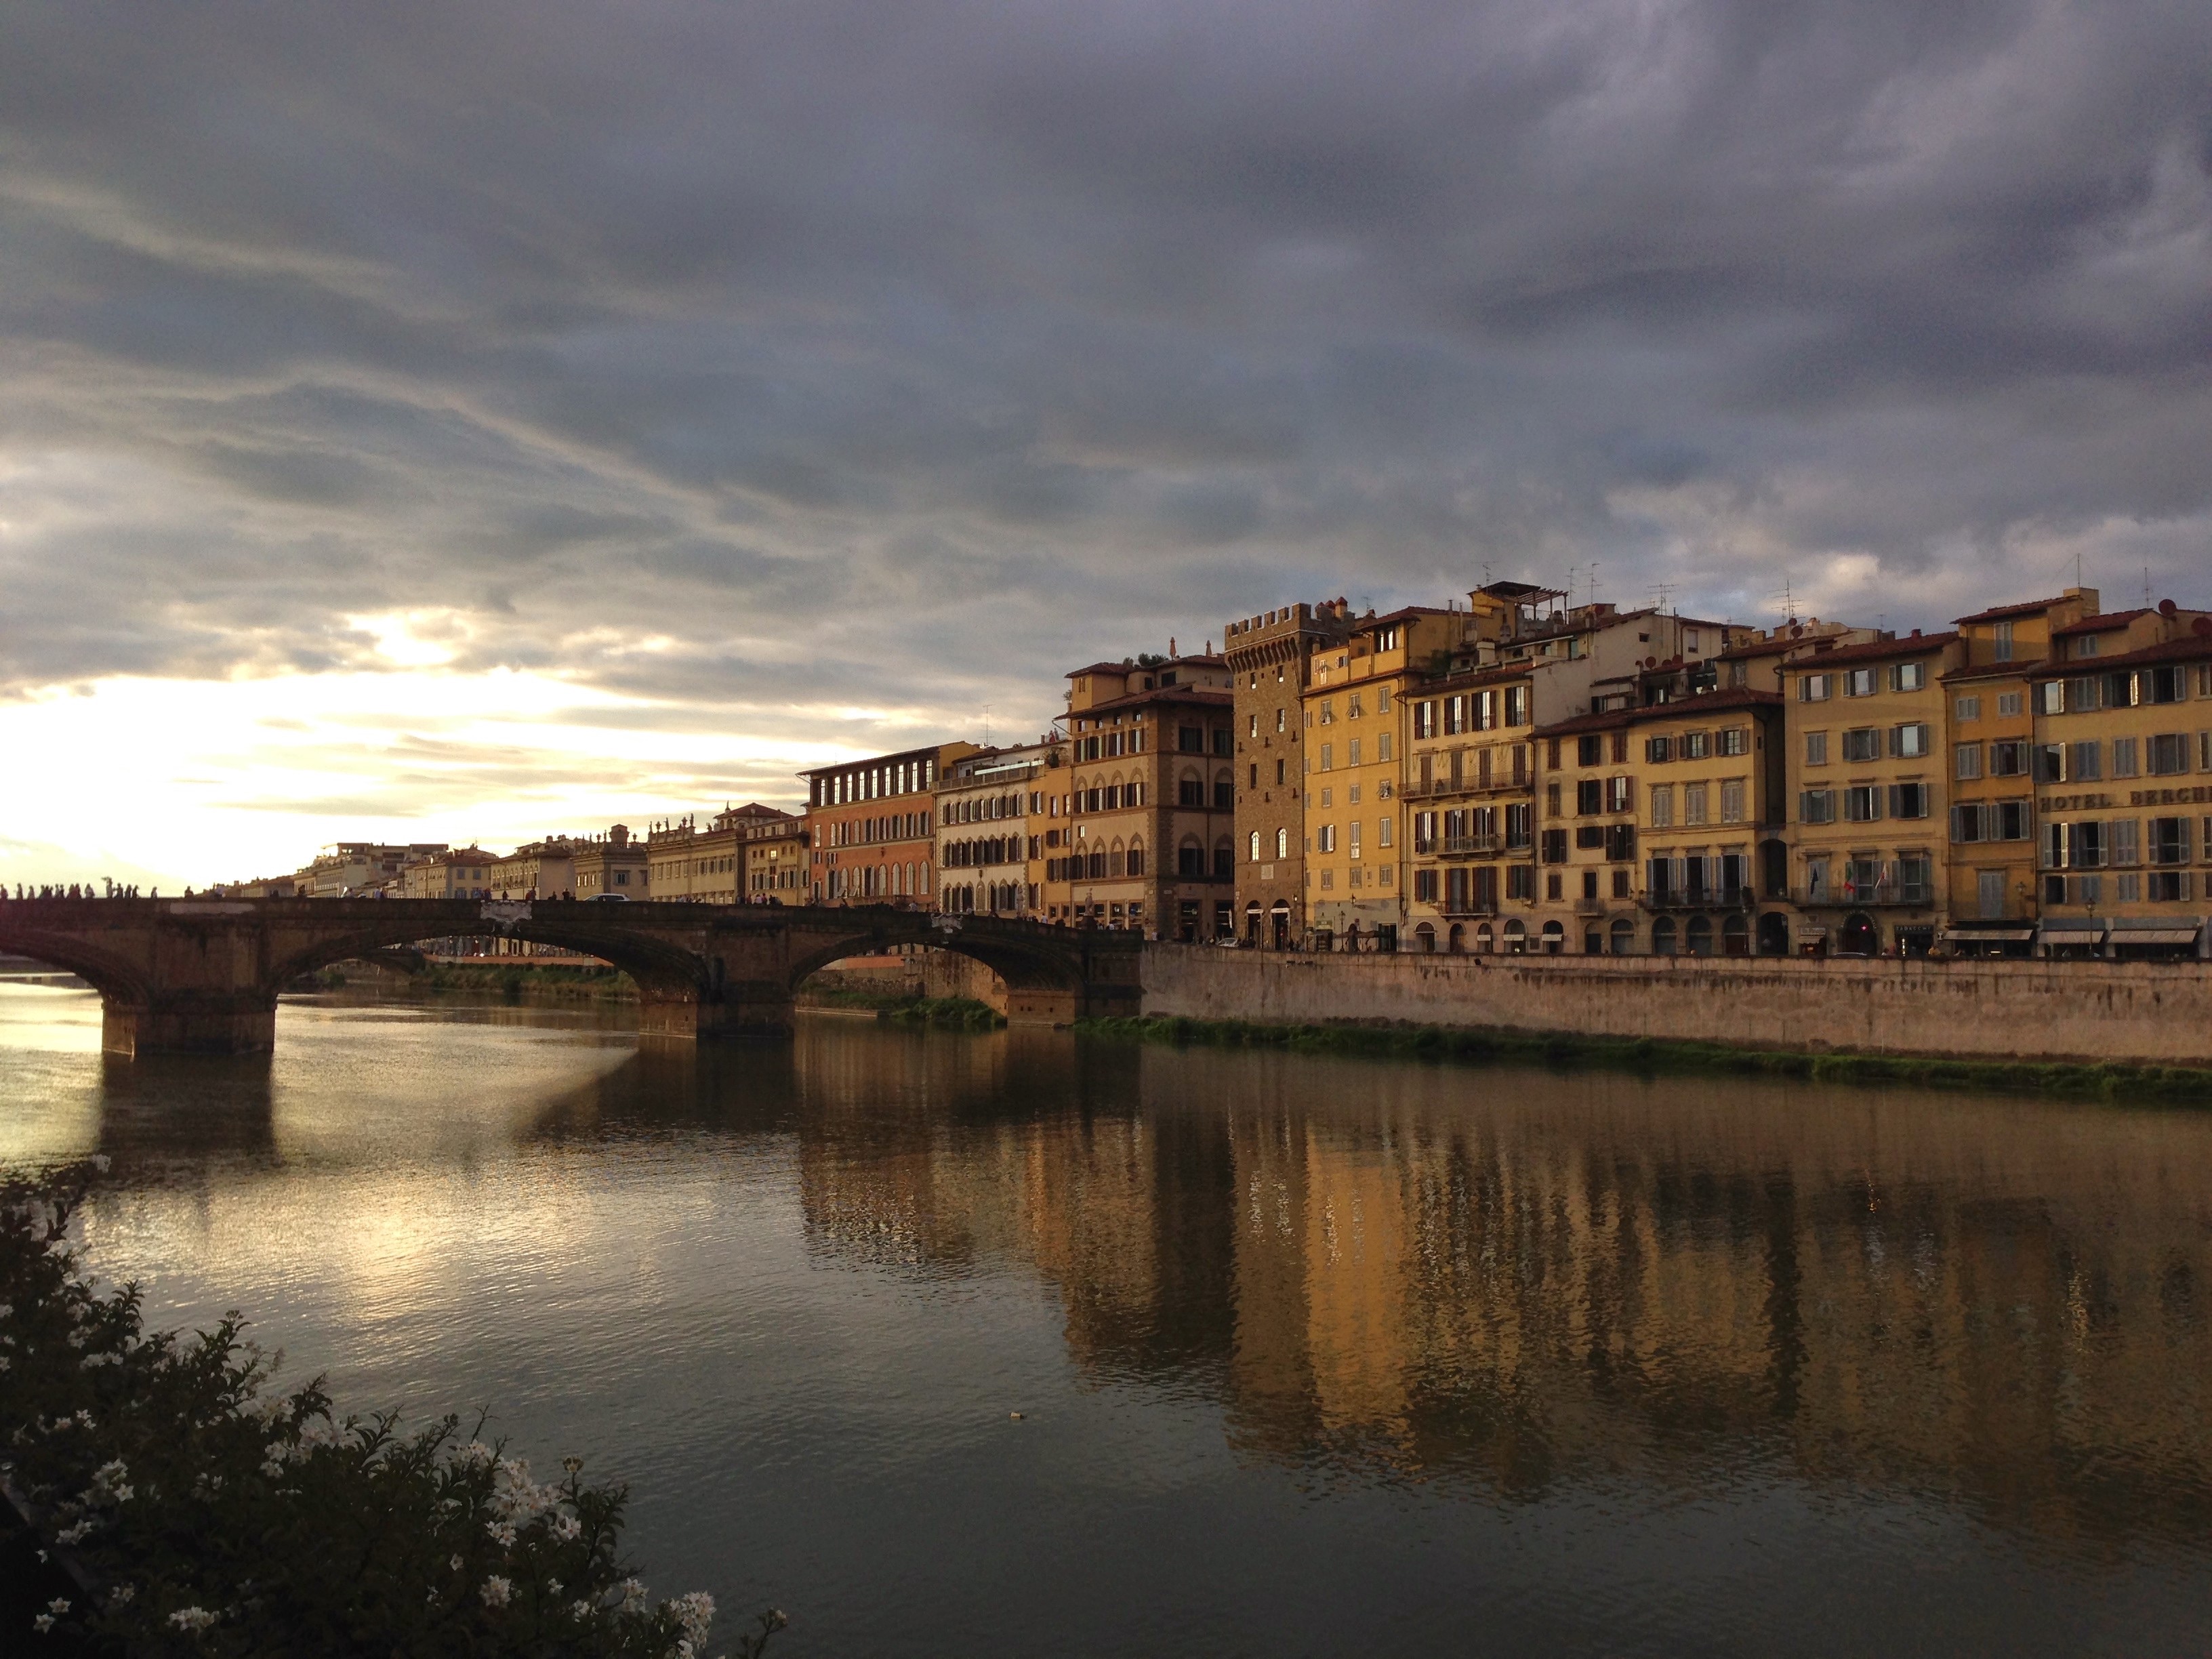
landscape, sea, coast, cloud, sky, sunset, morning, dawn, river, cityscape, dusk, evening, reflection, bay, waterway, body of water, geographical feature